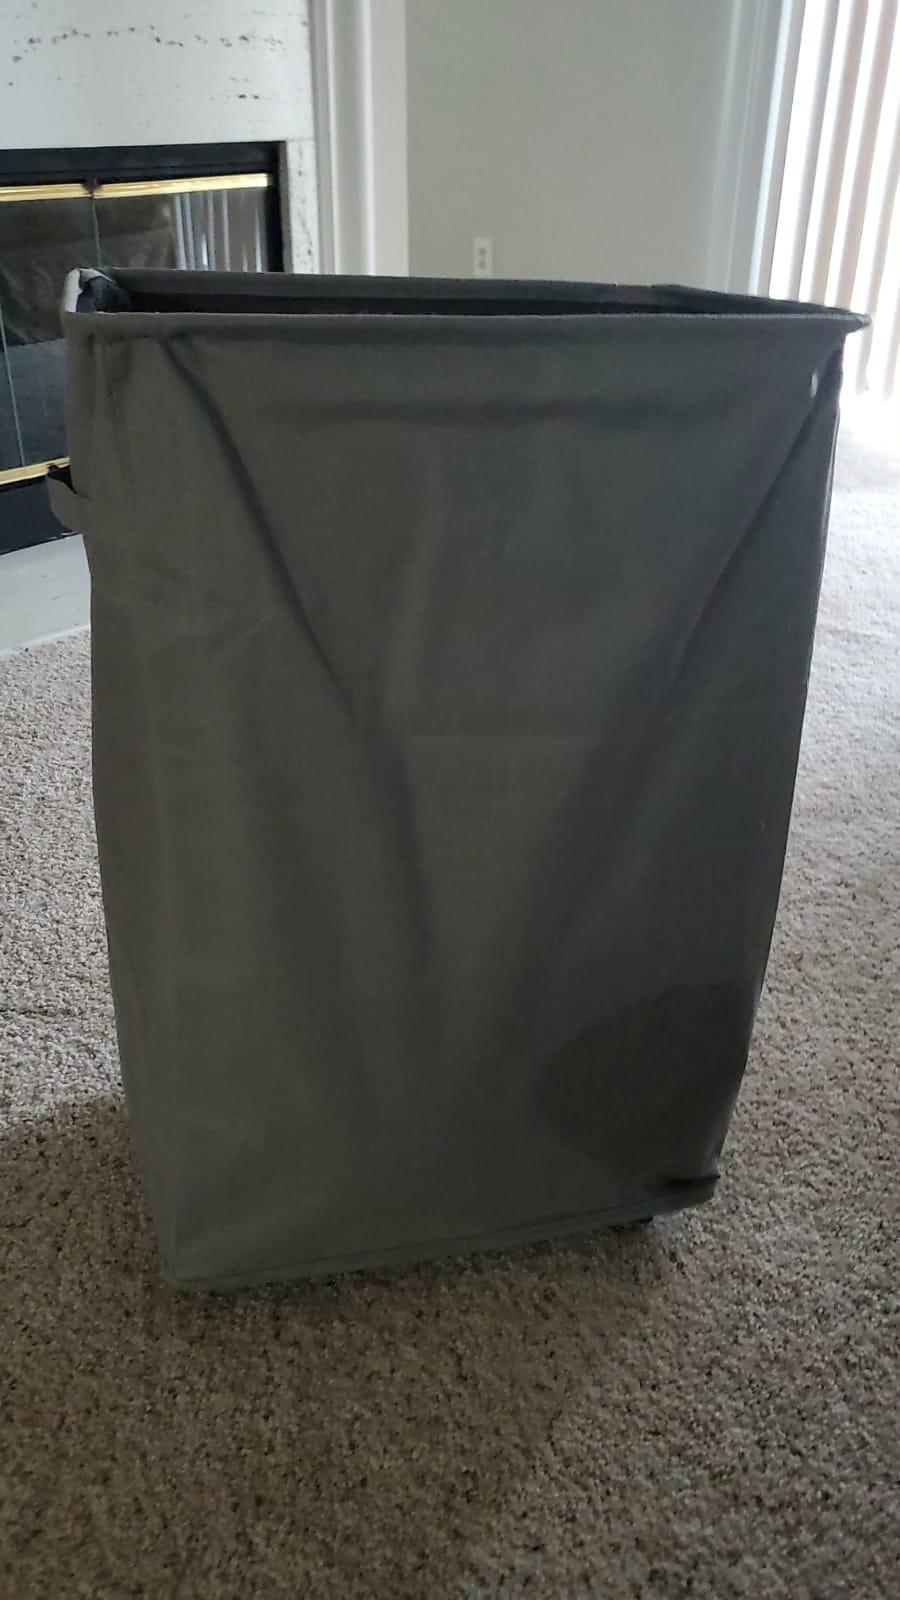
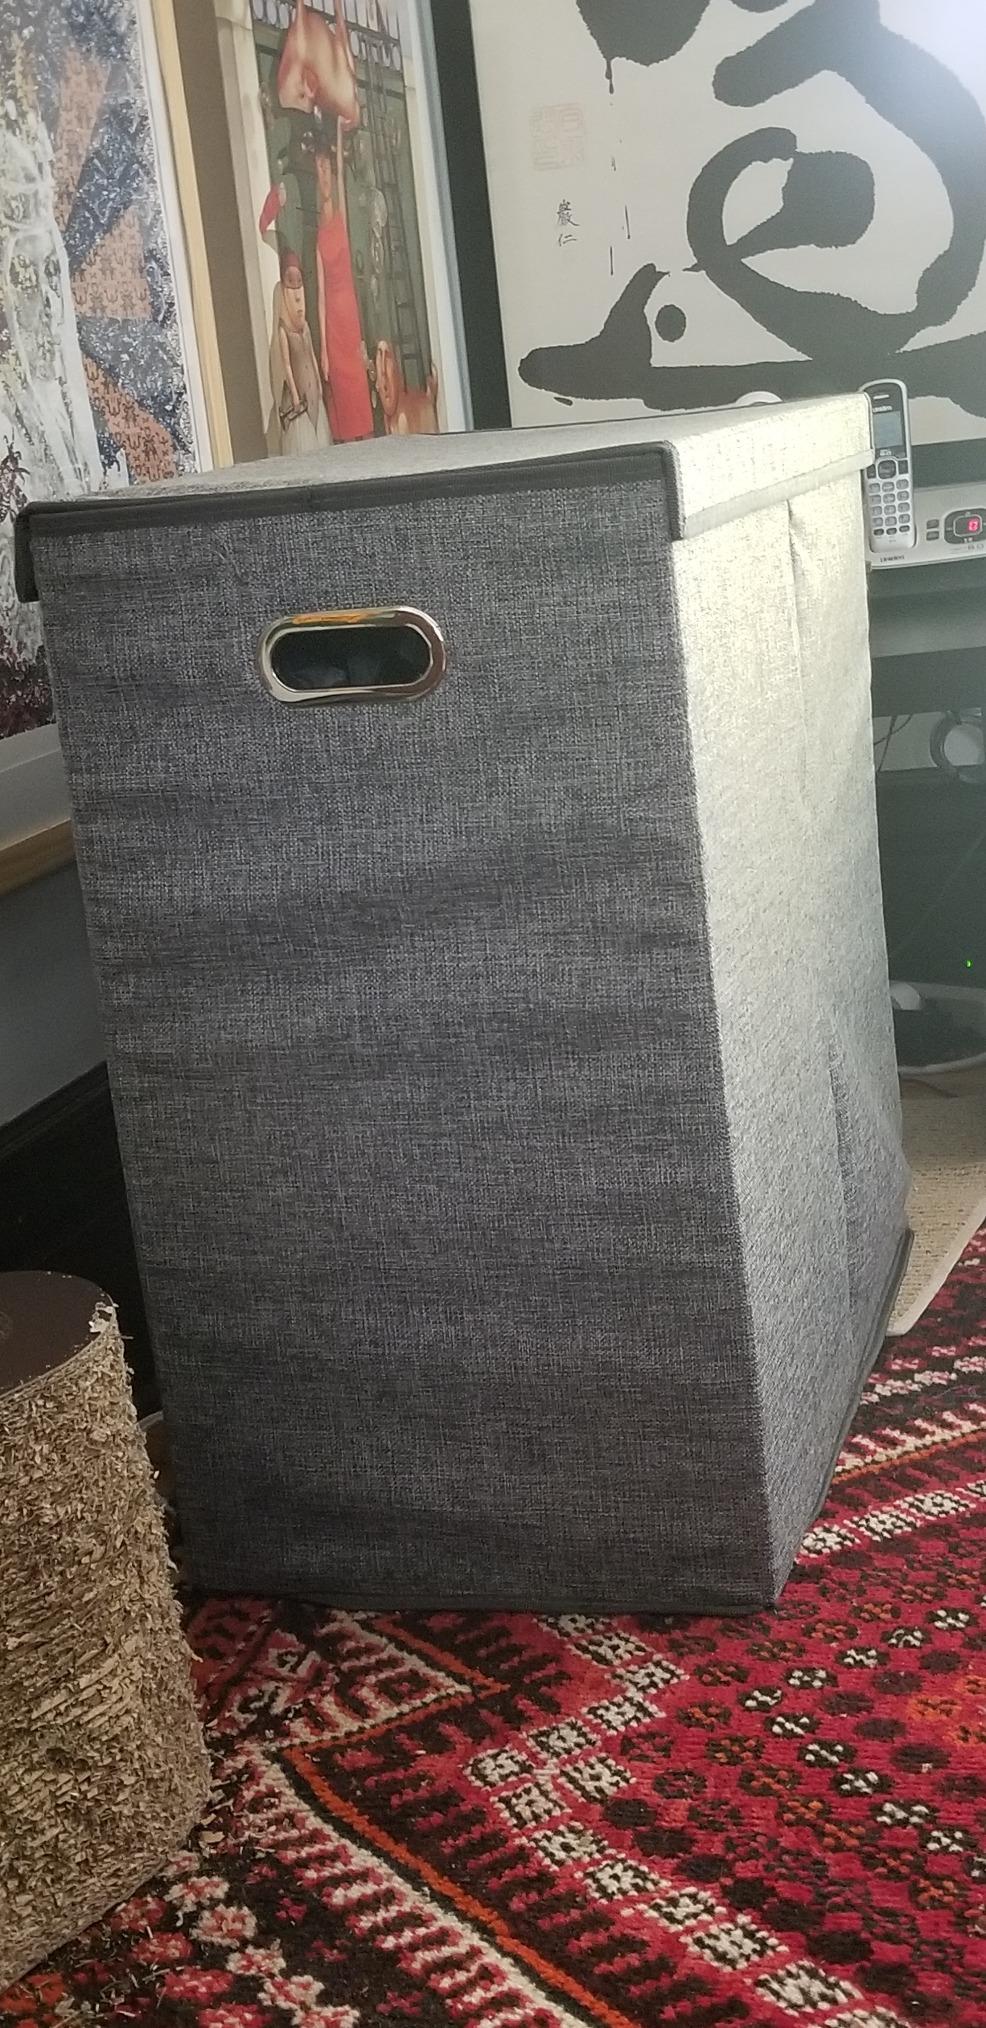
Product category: items_hamper
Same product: no